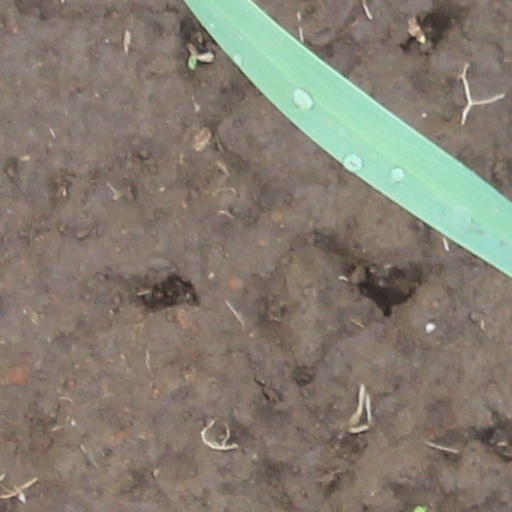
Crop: wheat